Tusquittee Township, Clay County, North Carolina

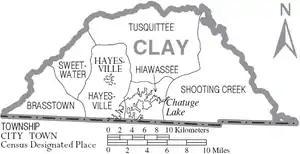
Map of Clay County, North Carolina With Municipal and Township Labels

Tusquittee Township is one of the six townships of Clay County, North Carolina, United States and is the northernmost of the six. The other five are Brasstown; Hayesville, which contains the county seat of the same name; Sweetwater, Hiawassee, and Shooting Creek. The name is derived from the Cherokee people, who occupied this area as part of their homeland.